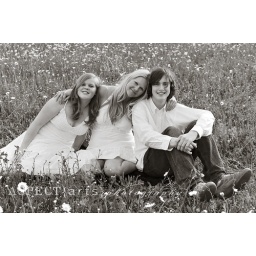
A wonderful window of sunshine in a field of daisies. This session was magical!